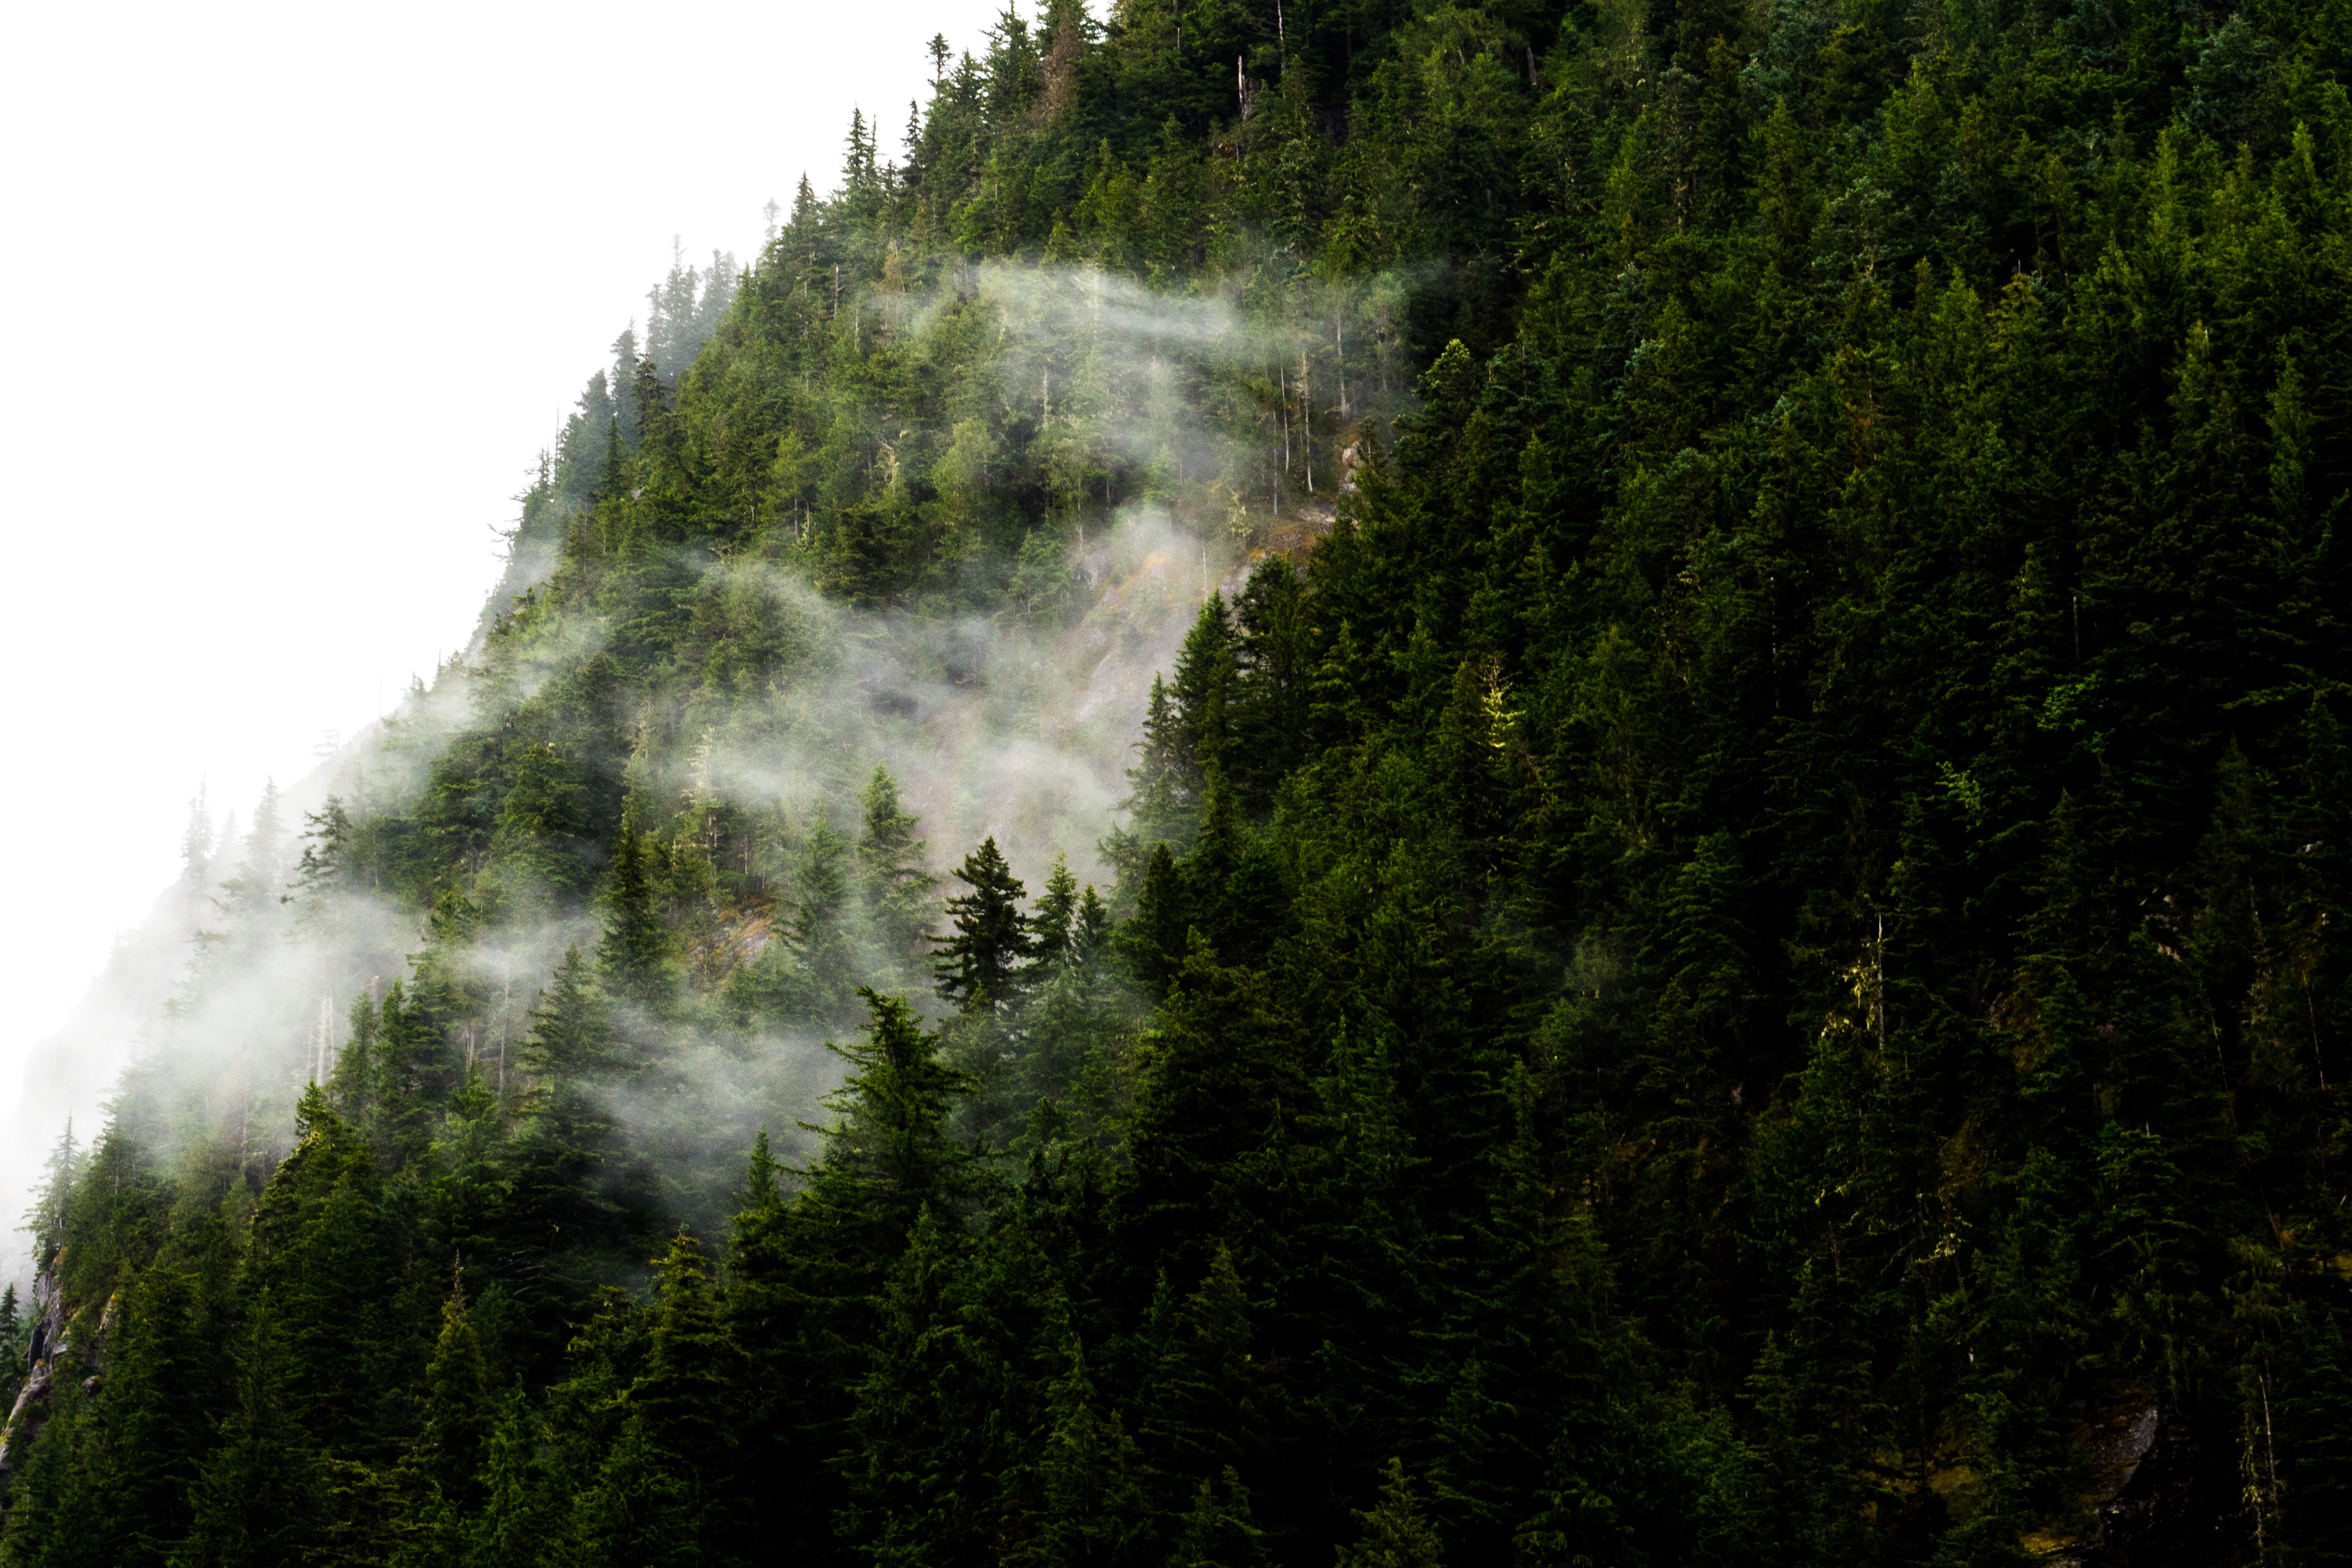
tree, nature, forest, waterfall, wilderness, mountain, mist, jungle, terrain, ridge, rainforest, habitat, water feature, natural environment, atmospheric phenomenon, woody plant, temperate coniferous forest